Mademoiselle Swing

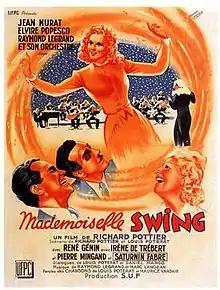

Mademoiselle Swing is a 1942 French musical film directed by Richard Pottier and starring Irène de Trebert, Jean Murat and Raymond Legrand. It was shot at the It was shot at the Photosonor Studios in Paris. The film's sets were designed by the art director Robert Dumesnil.